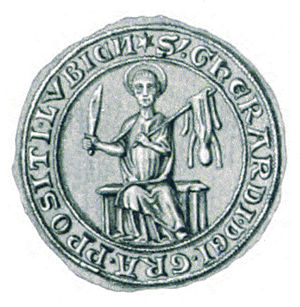
Gerhard 4. af Holsten / Ægteskab og børn
Gerhard 4. segl fra tiden 1302–1304.
Gerhard 4. af Holsten, var greve af Holsten-Plön fra 1312 indtil sin død.